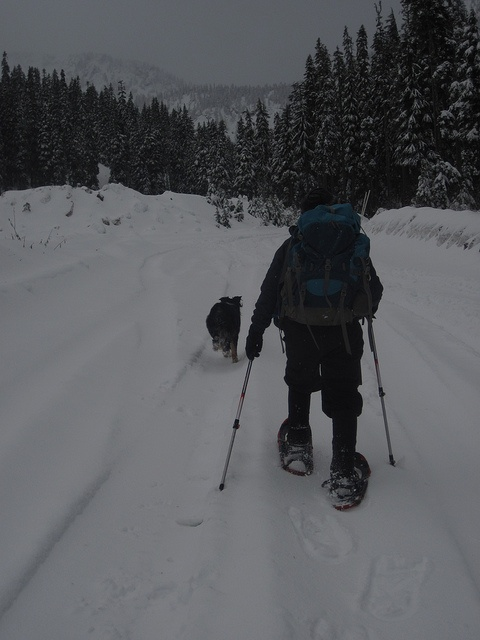
A dog and a person in snowshoes travel down a road.
A person walking down a path of snow with shoes
A man walking in snow shoes and a dog
The man walks through the snow wearing snow shoes next to a dog.
A man in snow shoes and his dog on a snowy path in the woods.